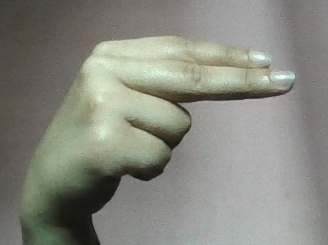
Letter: ain